Roadrunner United

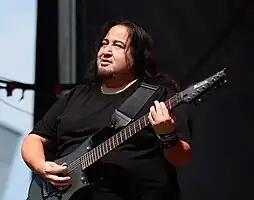
Dino Cazares, guitarist for Fear Factory

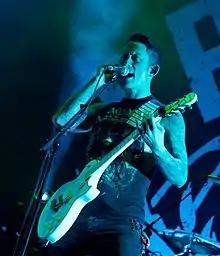
Matt Heafy, vocalist and guitarist for Trivium

Joey Jordison – bass (tracks 6, 10), drums, production (tracks 3, 6, 10, 14, 18)